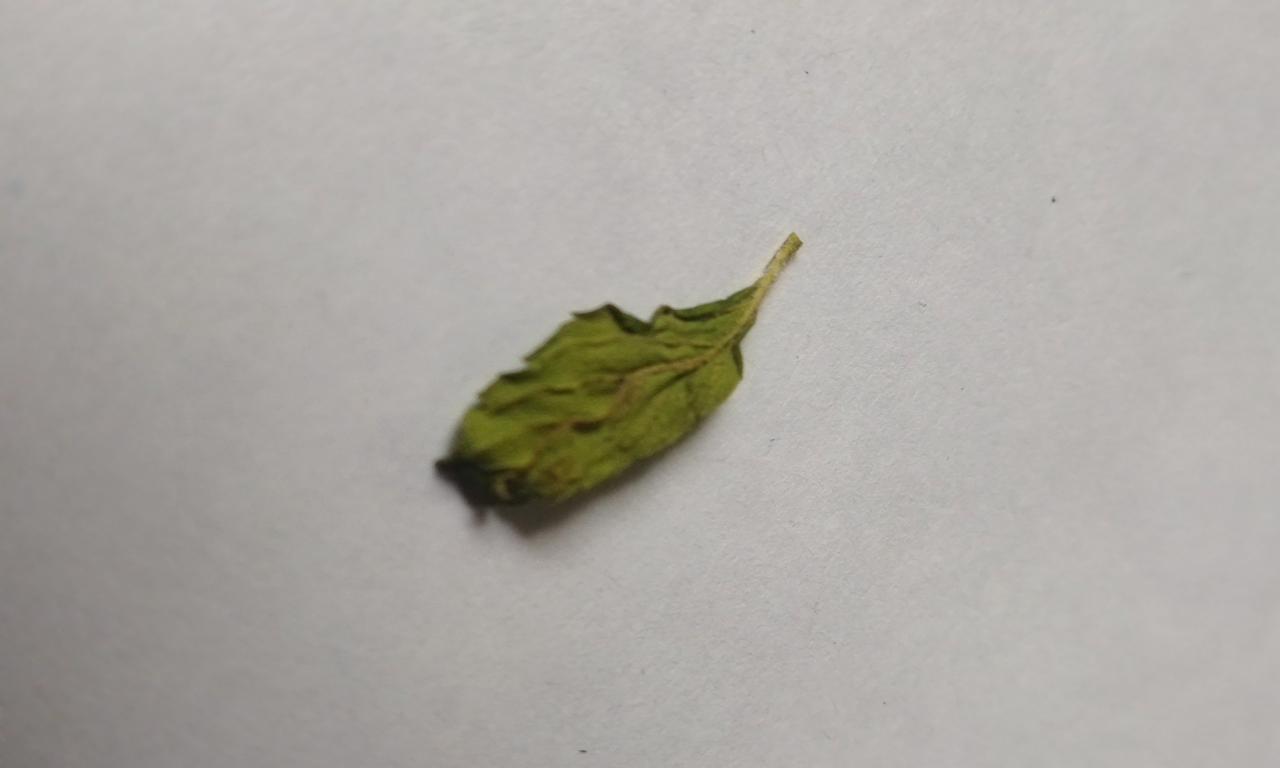
Label: Dried